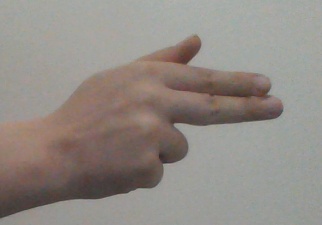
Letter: ghain